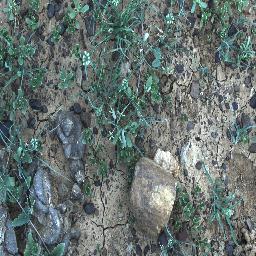
Label: negative